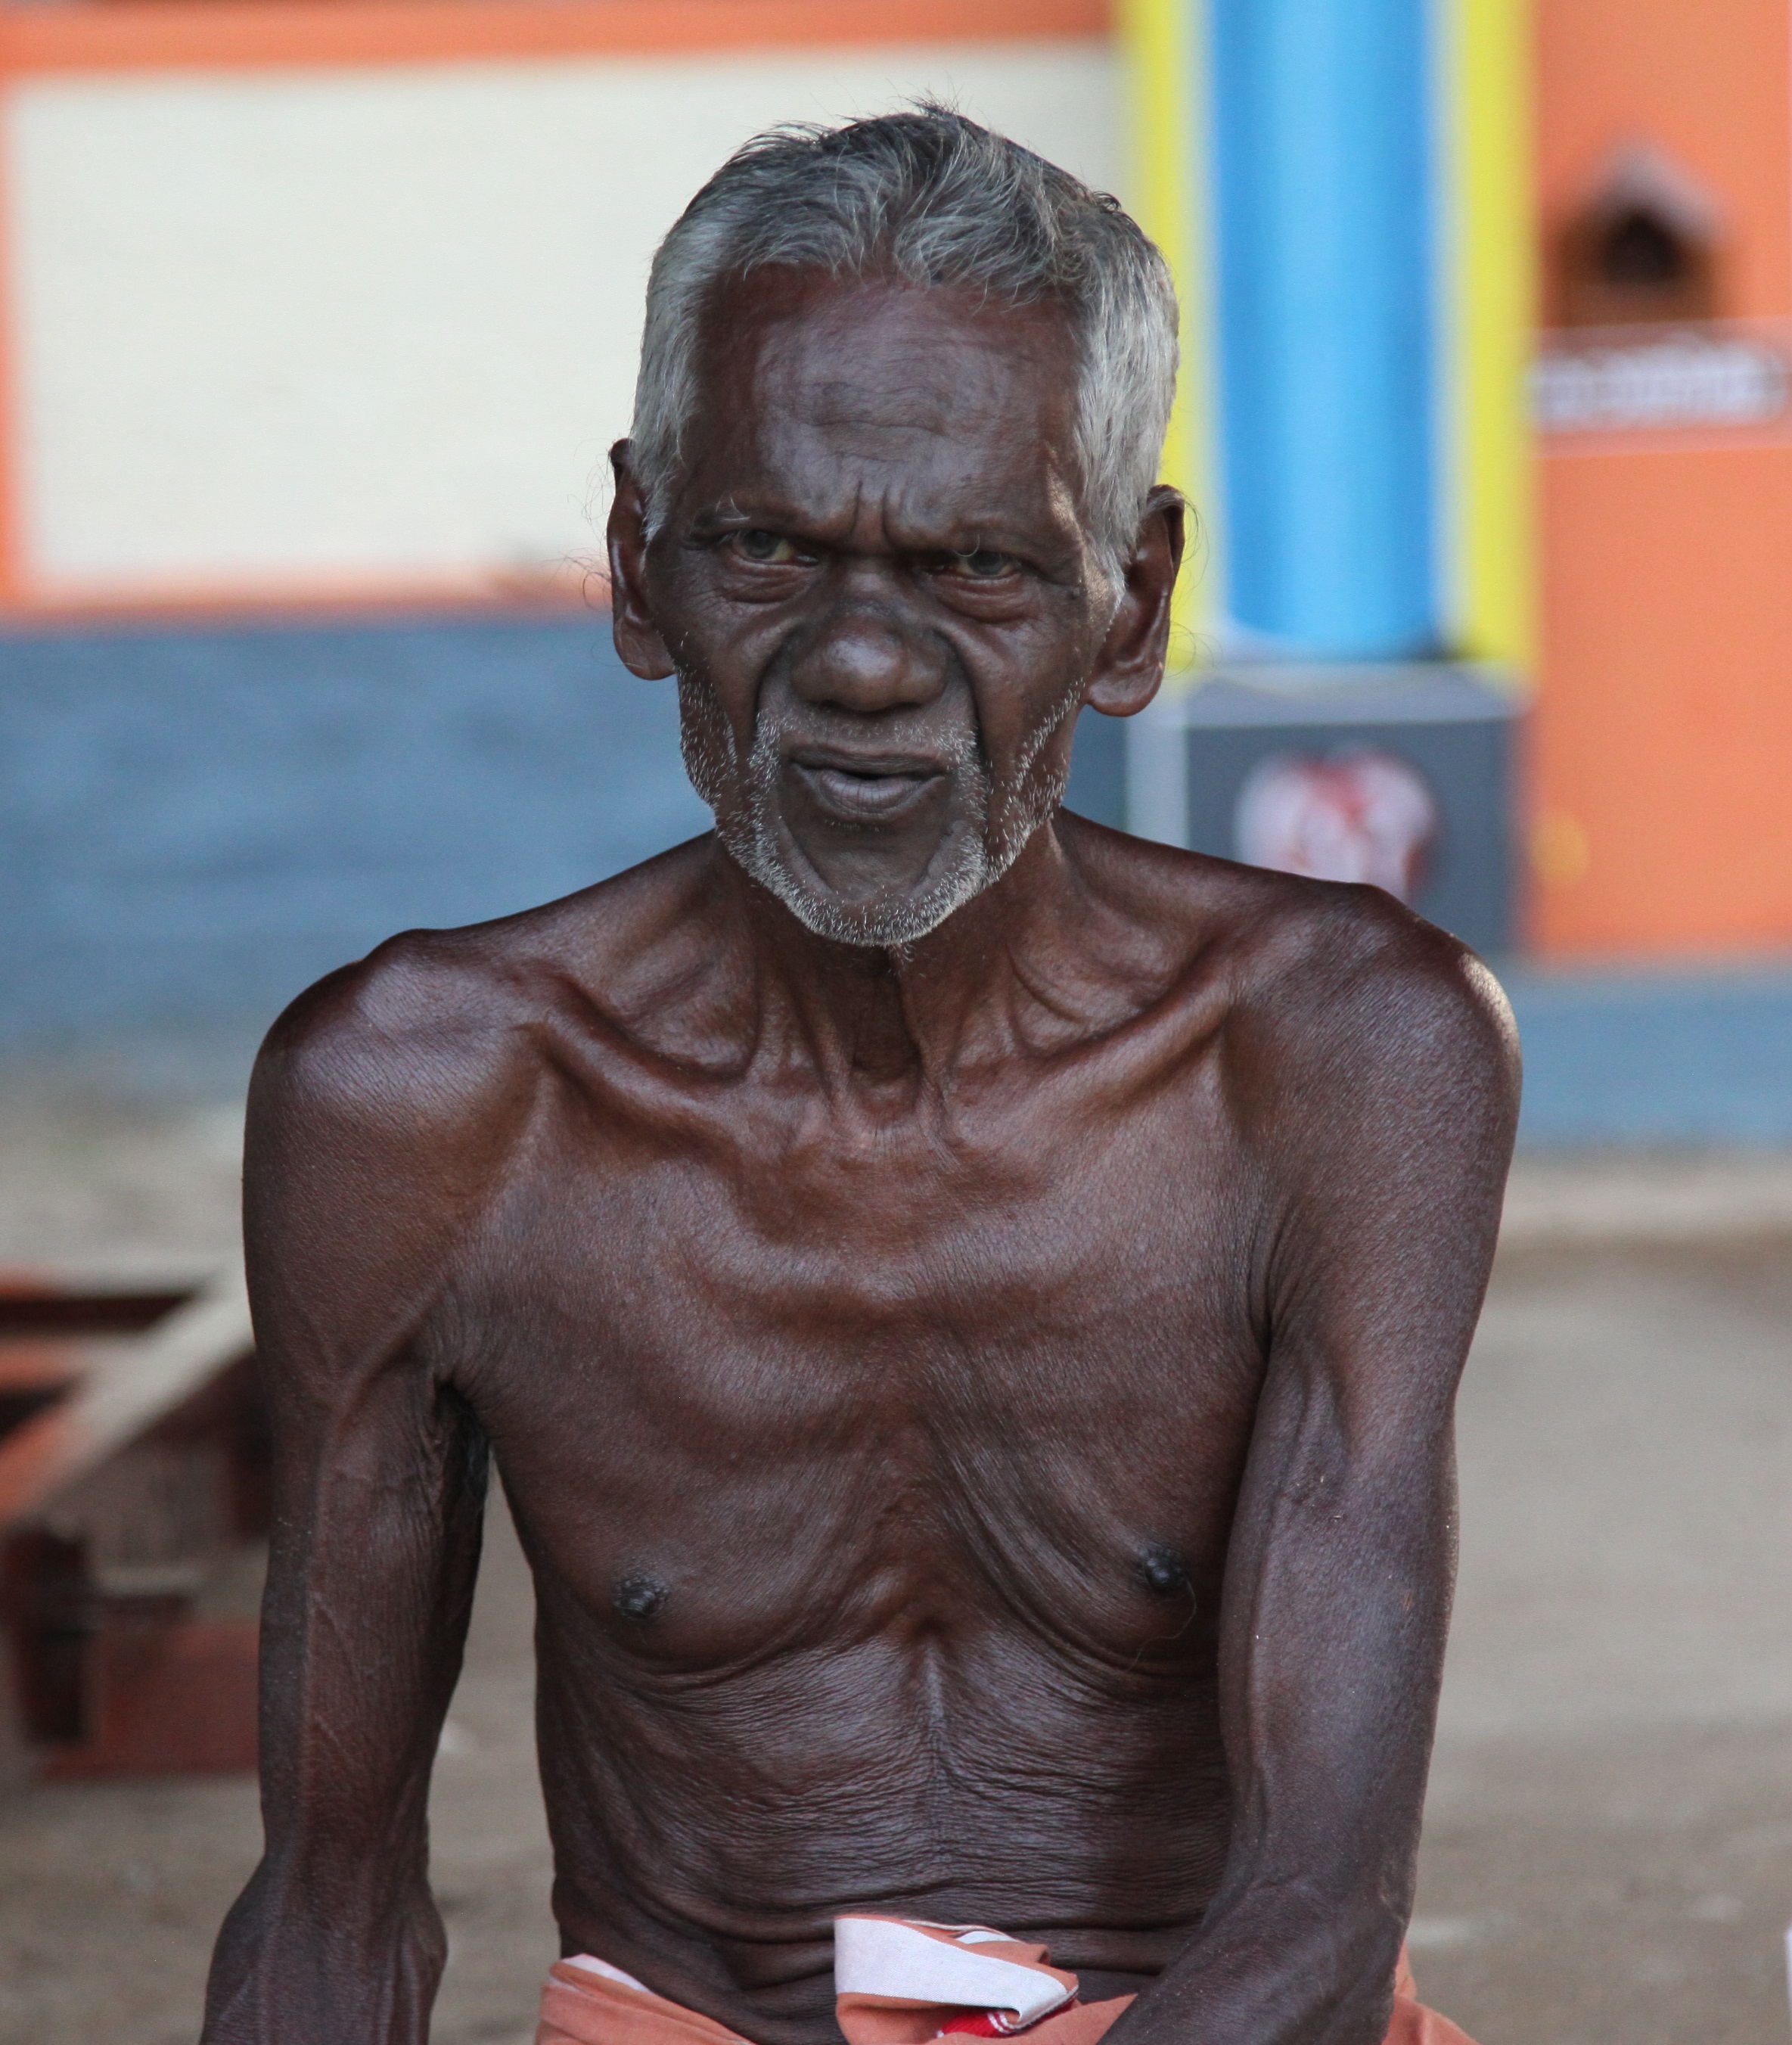
man, person, people, monument, male, statue, old man, muscle, sculpture, art, temple, joy, nude, indian, dark skin, human positions